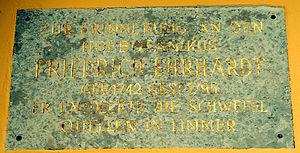
Jakob Friedrich Ehrhart est un botaniste et pharmacien allemand d'origine suisse, né le 4 novembre 1742 à Holderbank et mort le 26 juin 1795 à Herrenhäuser, près de Hanovre.